BattleBlock Theater

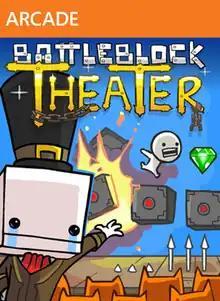

BattleBlock Theater is a comedic platform game developed by The Behemoth and published by Microsoft Studios for Xbox 360, Windows, Mac, and Linux. It is the third title from The Behemoth following "Alien Hominid" and "Castle Crashers". The game was released on Xbox Live Arcade on April 3, 2013, and later temporarily made free via Games with Gold on July 16, 2014. On July 26, 2024, a quality-of-life update and future console releases were announced for the game.